William L. Yancey

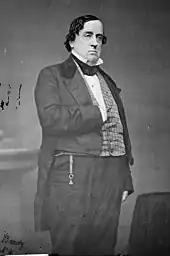
A portrait of Lewis Cass. The nomination of Cass for the 1848 Democratic Presidential nomination on a platform of popular sovereignty led Yancey to walk out of the convention.

Within a few months of his resignation, Yancey moved to Montgomery, where he purchased a dairy farm while establishing a law partnership with John A. Elmore. No longer a planter, Yancey still remained a slaveholder, owning 11 slaves in 1850, 14 by 1852, and 24 between 1858 and 1860. While he had suggested with his resignation that his active role in politics might be over, "perhaps forever", Yancey found this to be impossible.